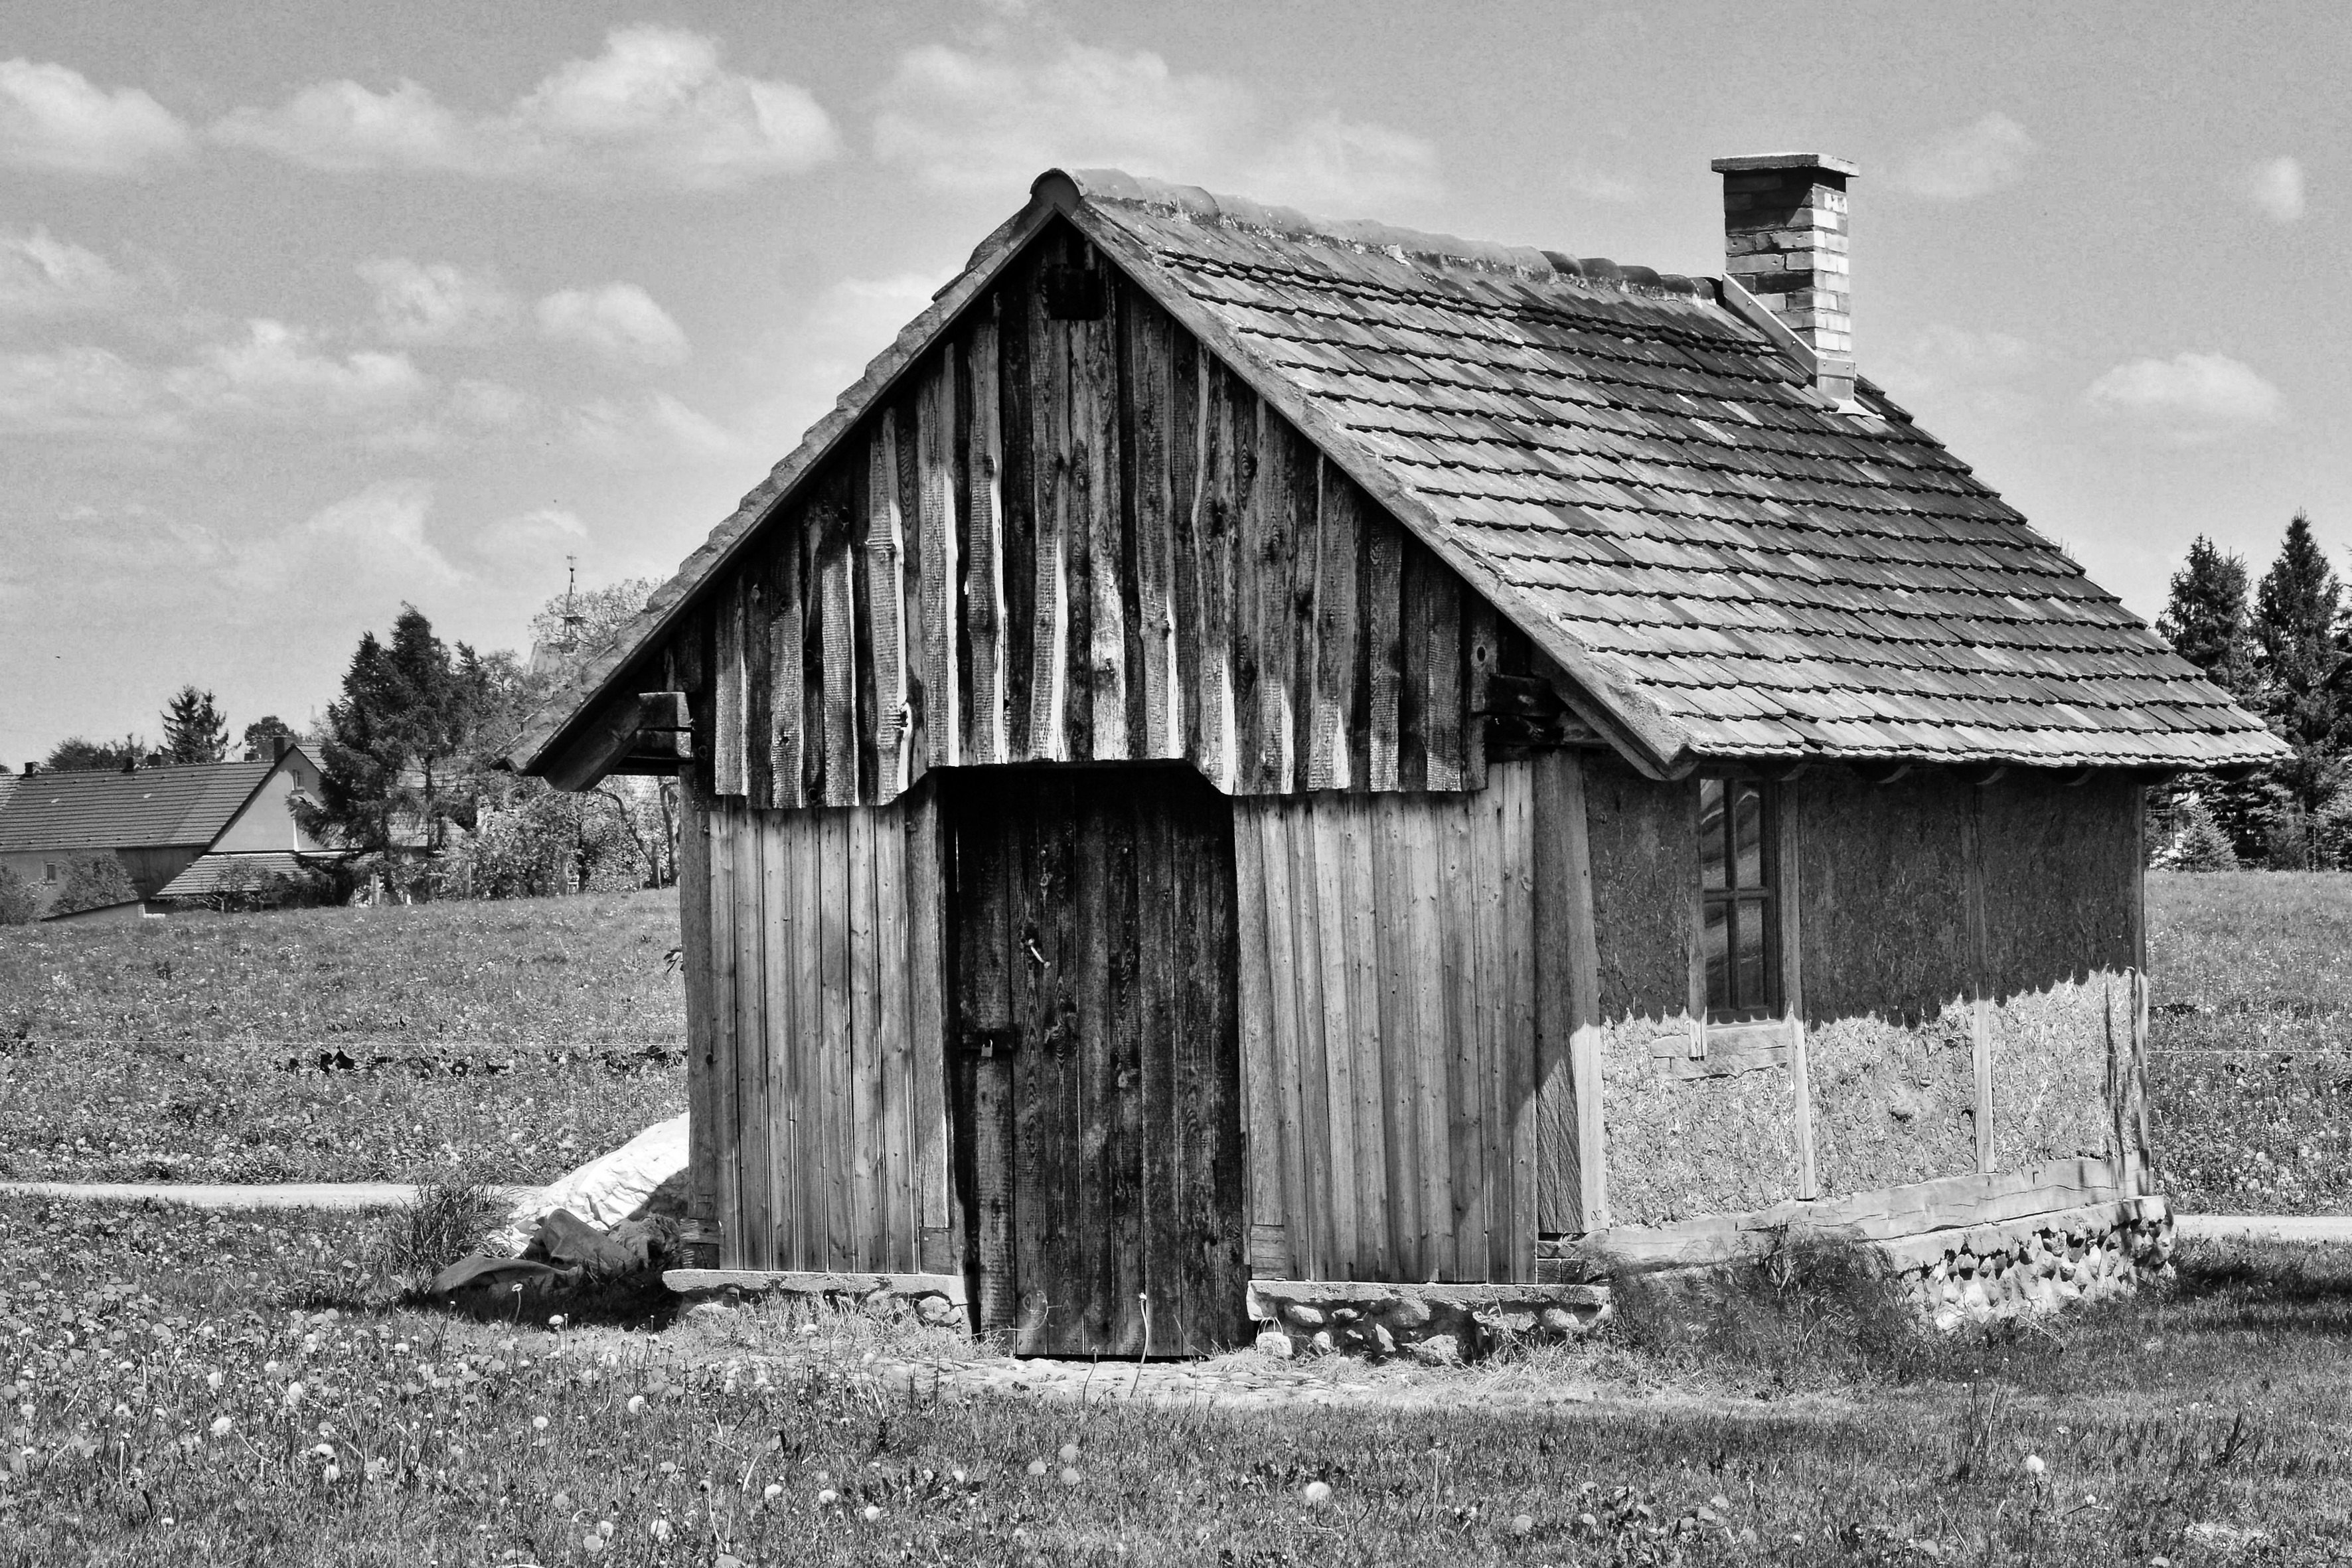
landscape, black and white, retro, house, building, barn, hut, shack, monochrome, ruins, history, nostalgic, rural area, monochrome photography, ancient history